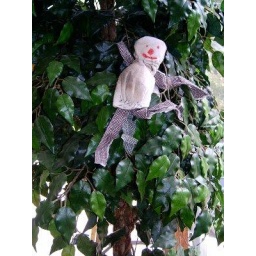
monkey in a tree